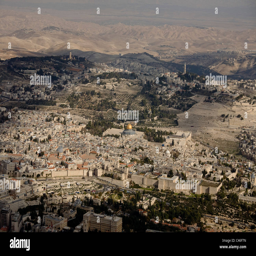
aerial photograph of the old city